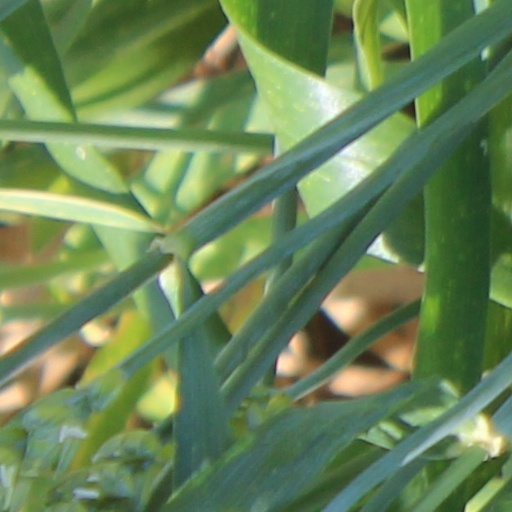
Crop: wheat